Hebereke

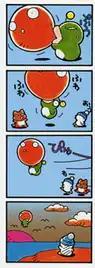
Sample comic strip from the Hebereke manga. The strip shows Jennifer inflating a Popoon like a balloon, only to lest lost by flying on to the sky.

Ryōji Uchimichi, the series' character designer, drew a yonkoma manga series based on the games that were serialized by Tokuma Shoten in the Japanese magazine "Family Computer Magazine" (also known as ""Famimaga"" for short) since September 6, 1991. On September 3, 1993, the strip had its title changed to , which was eventually used for a fighting game for the Super Famicom. On September 30, 1995, the first two years' worth of strips were reprinted in a collection titled but the remaining strips were never republished. It was eventually christened on April 21, 1997, before getting cancelled on March 20, 1998, following the discontinuation of "Famimaga".